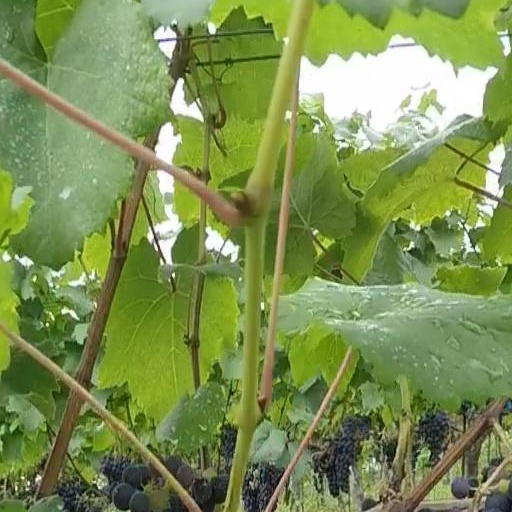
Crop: grape